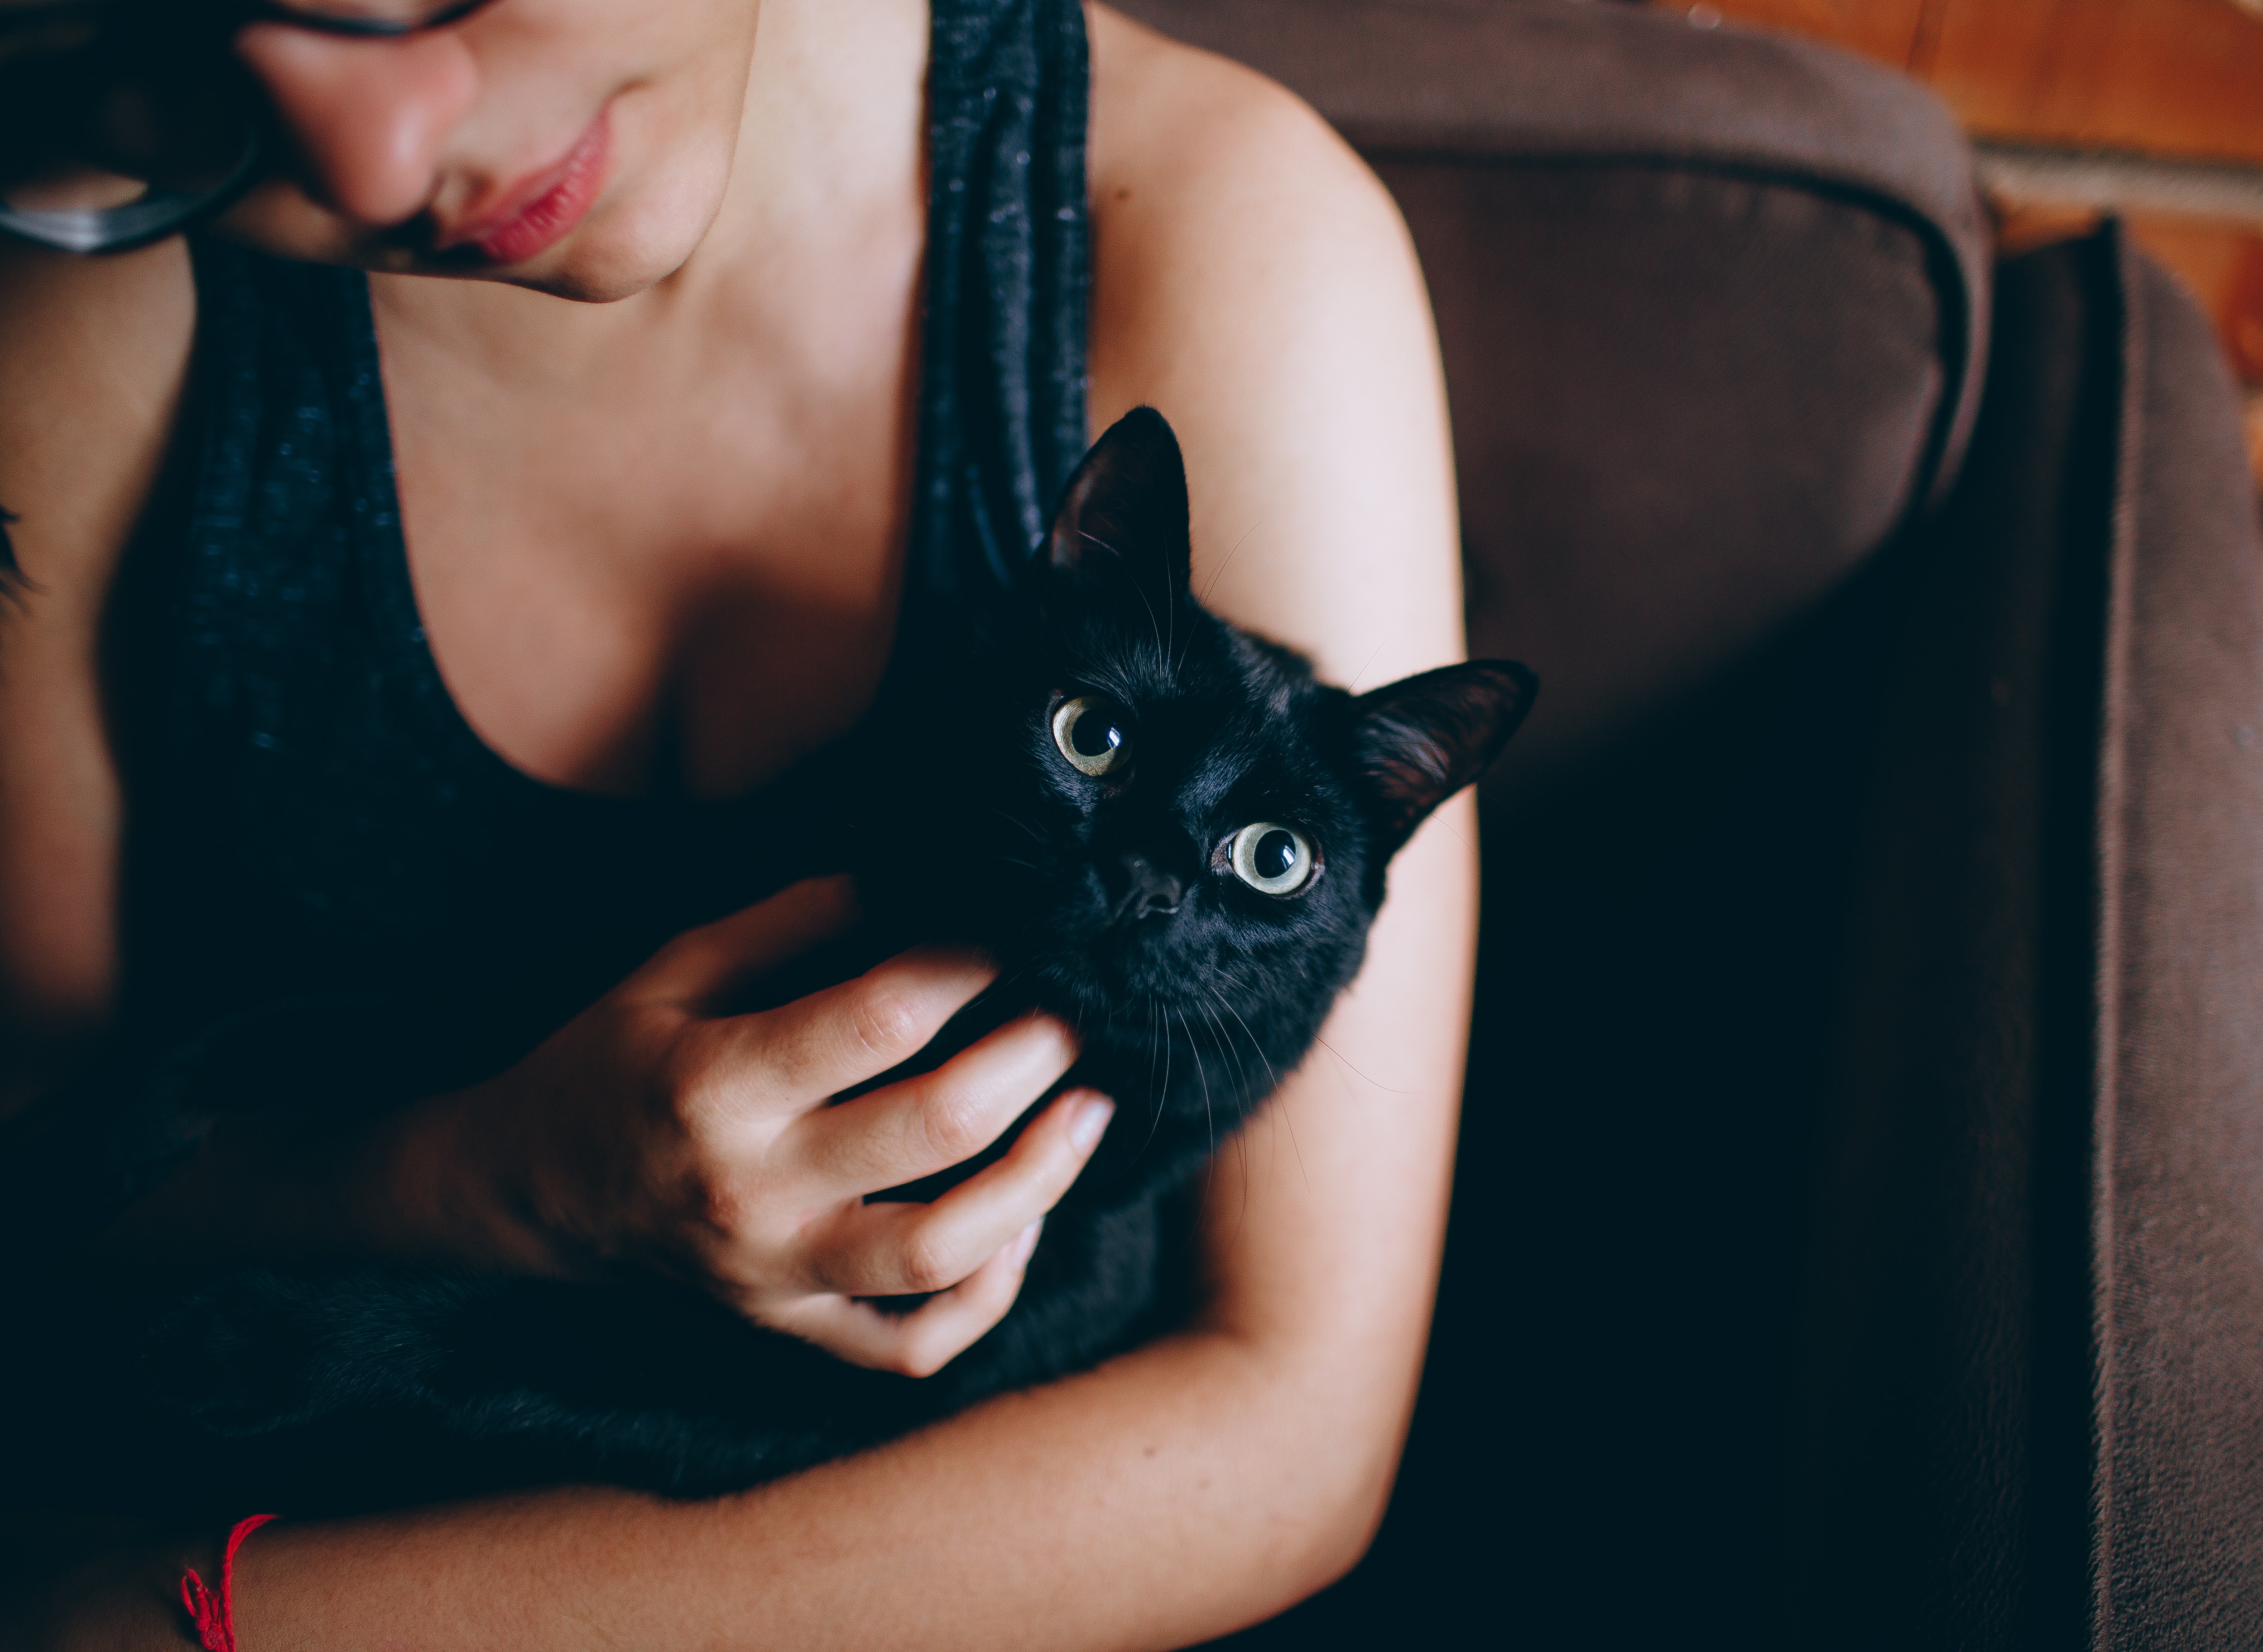
cat, black, mammal, small to medium sized cats, vertebrate, cat like mammal, black cat, girl, eye, hand, black hair, finger, whiskers, organ, ear, carnivoran, smile